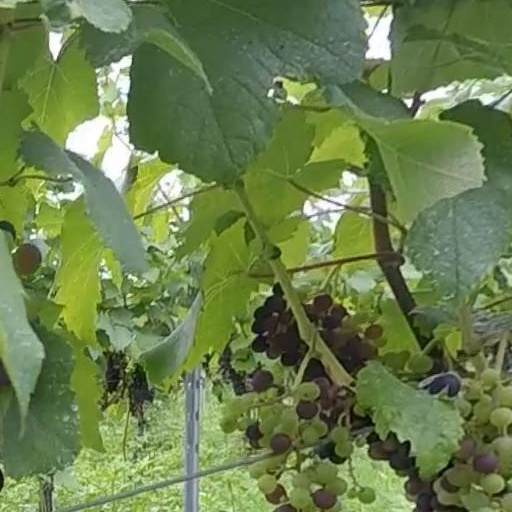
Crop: grape